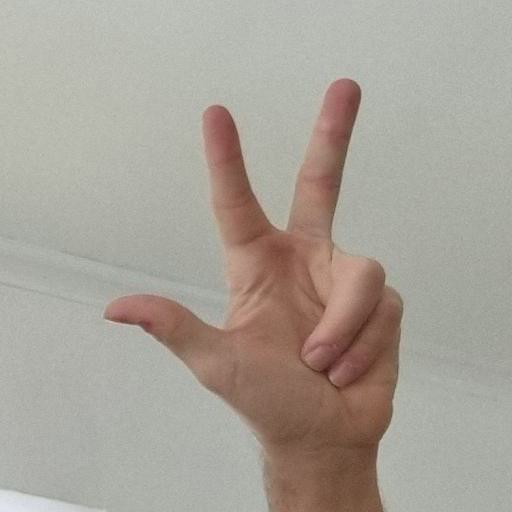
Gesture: three2